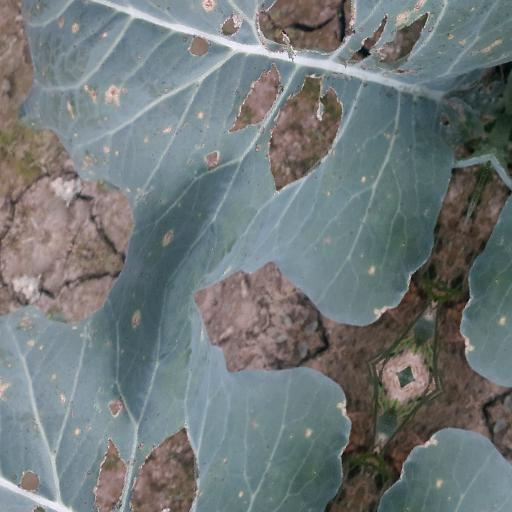
Label: Black Rot